Dutch 200

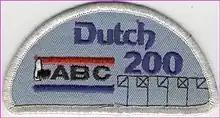
This is the award an American Bowling Congress member received for bowling this type of game in the 1990s.

In ten-pin bowling, a Dutch 200 is a game in which the bowler records a score of 200 by getting strikes and spares in alternation throughout the game. Strikes, when thrown in the even-numbered frames, require six spares (strike then spare in the 10th frame). For strikes in the odd-numbered frames, five spares are needed, with a strike on the last shot of the game. When bowled in certified play, the certifying body may issue a patch or other award commemorating the feat.